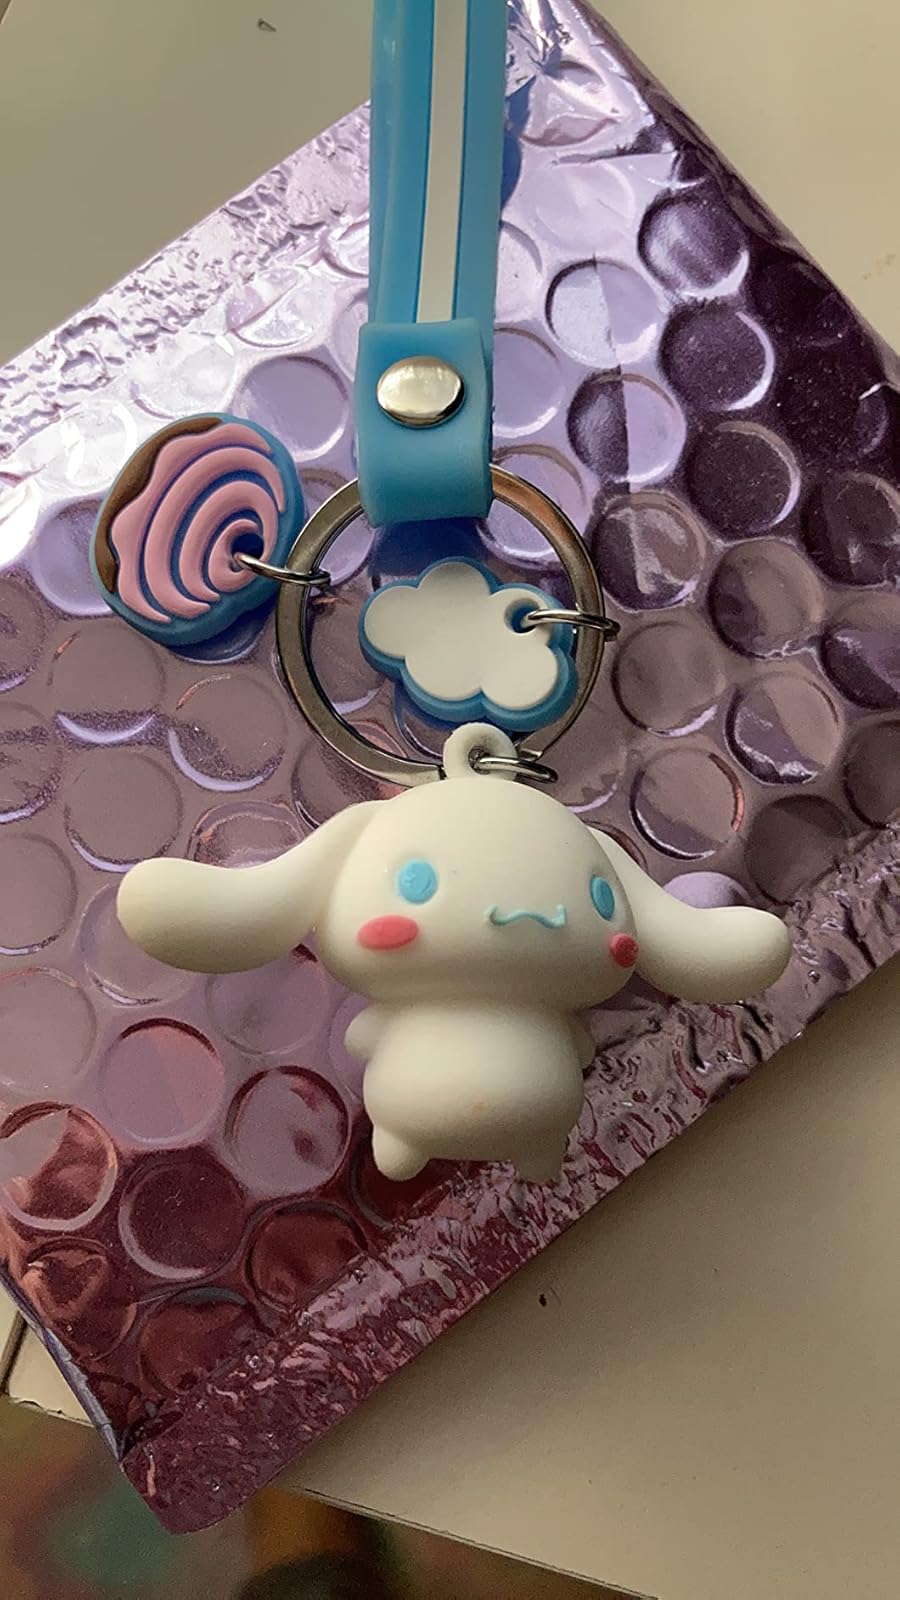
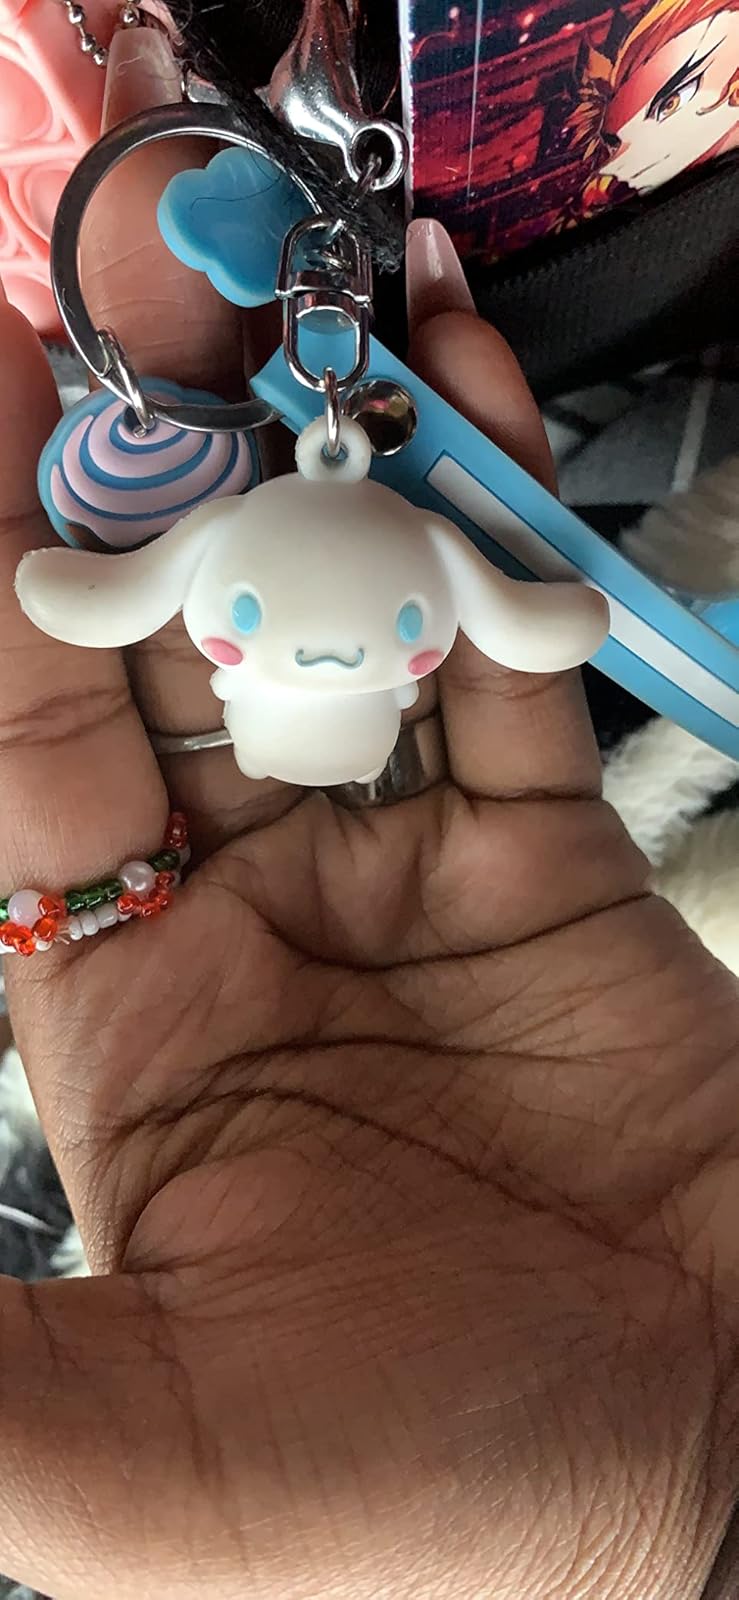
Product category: accessories_keychain
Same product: yes